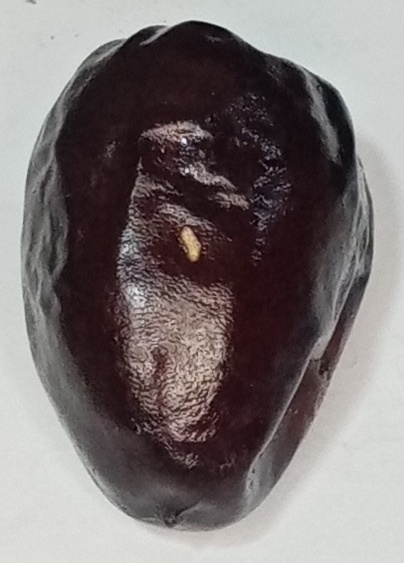
Variety: kupro
Size: large
Grade: grade-2